Fujiwara no Kamatari

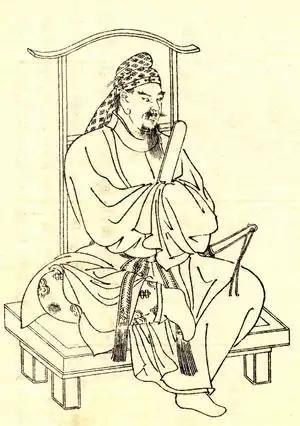
An illustration of Fujiwara no Kamatari by Kikuchi Yōsai

Kamatari's son was Fujiwara no Fuhito. Kamatari's nephew, Nakatomi no Omimaro became head of Ise Shrine, and passed down the Nakatomi name.